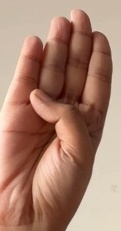
ASL sign: B